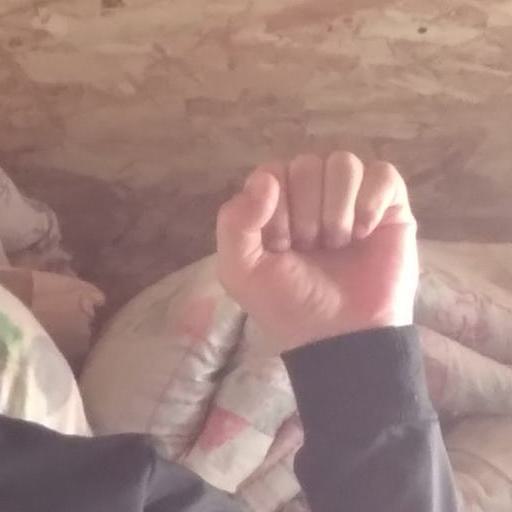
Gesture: fist